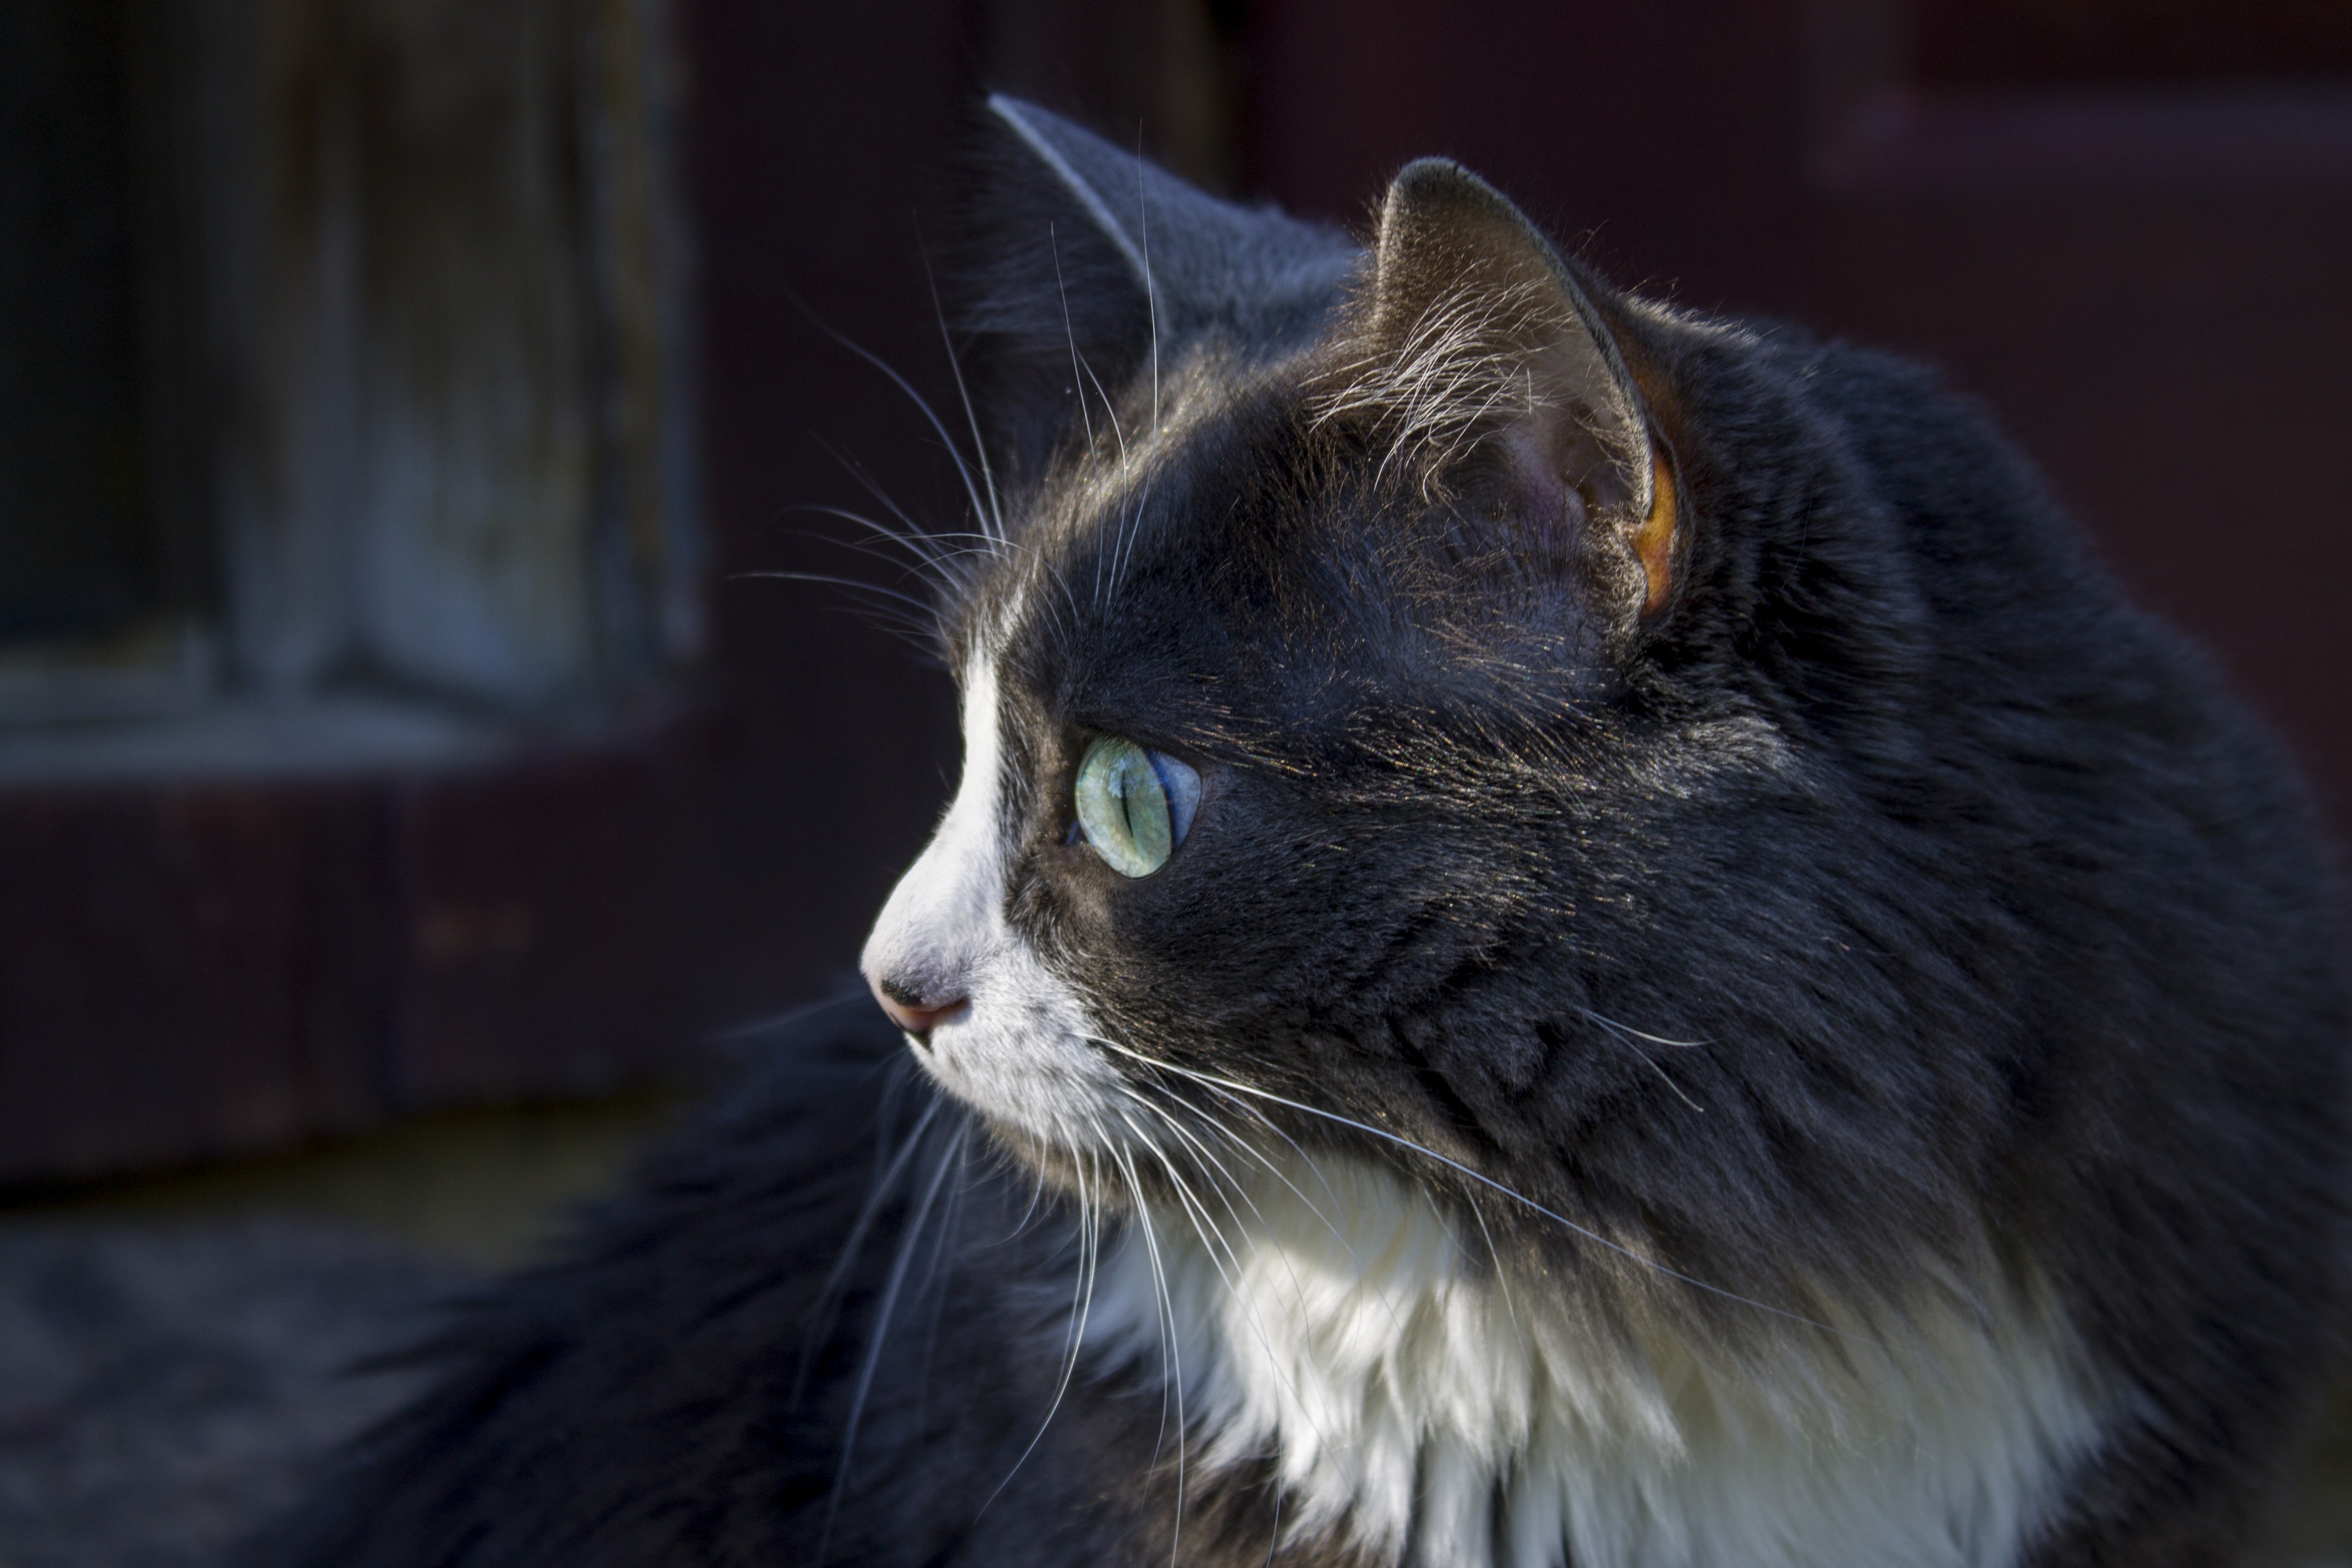
cat, mammal, black cat, black, fauna, whiskers, vertebrate, meow, small to medium sized cats, cat like mammal, carnivoran, nebelung, domestic short haired cat, domestic long haired cat, cat close up